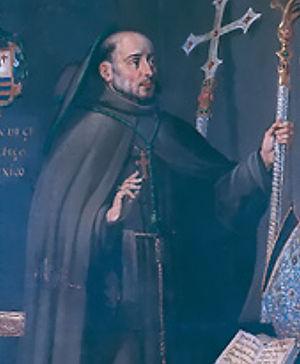
Juan de Zumárraga était un prélat basque-espagnol, premier archevêque de Mexico.